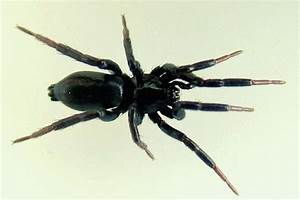
Label: ragno